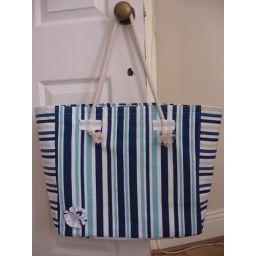
recycled some cushion covers to make this beach bag for my aunty in exchange for some sewing materials